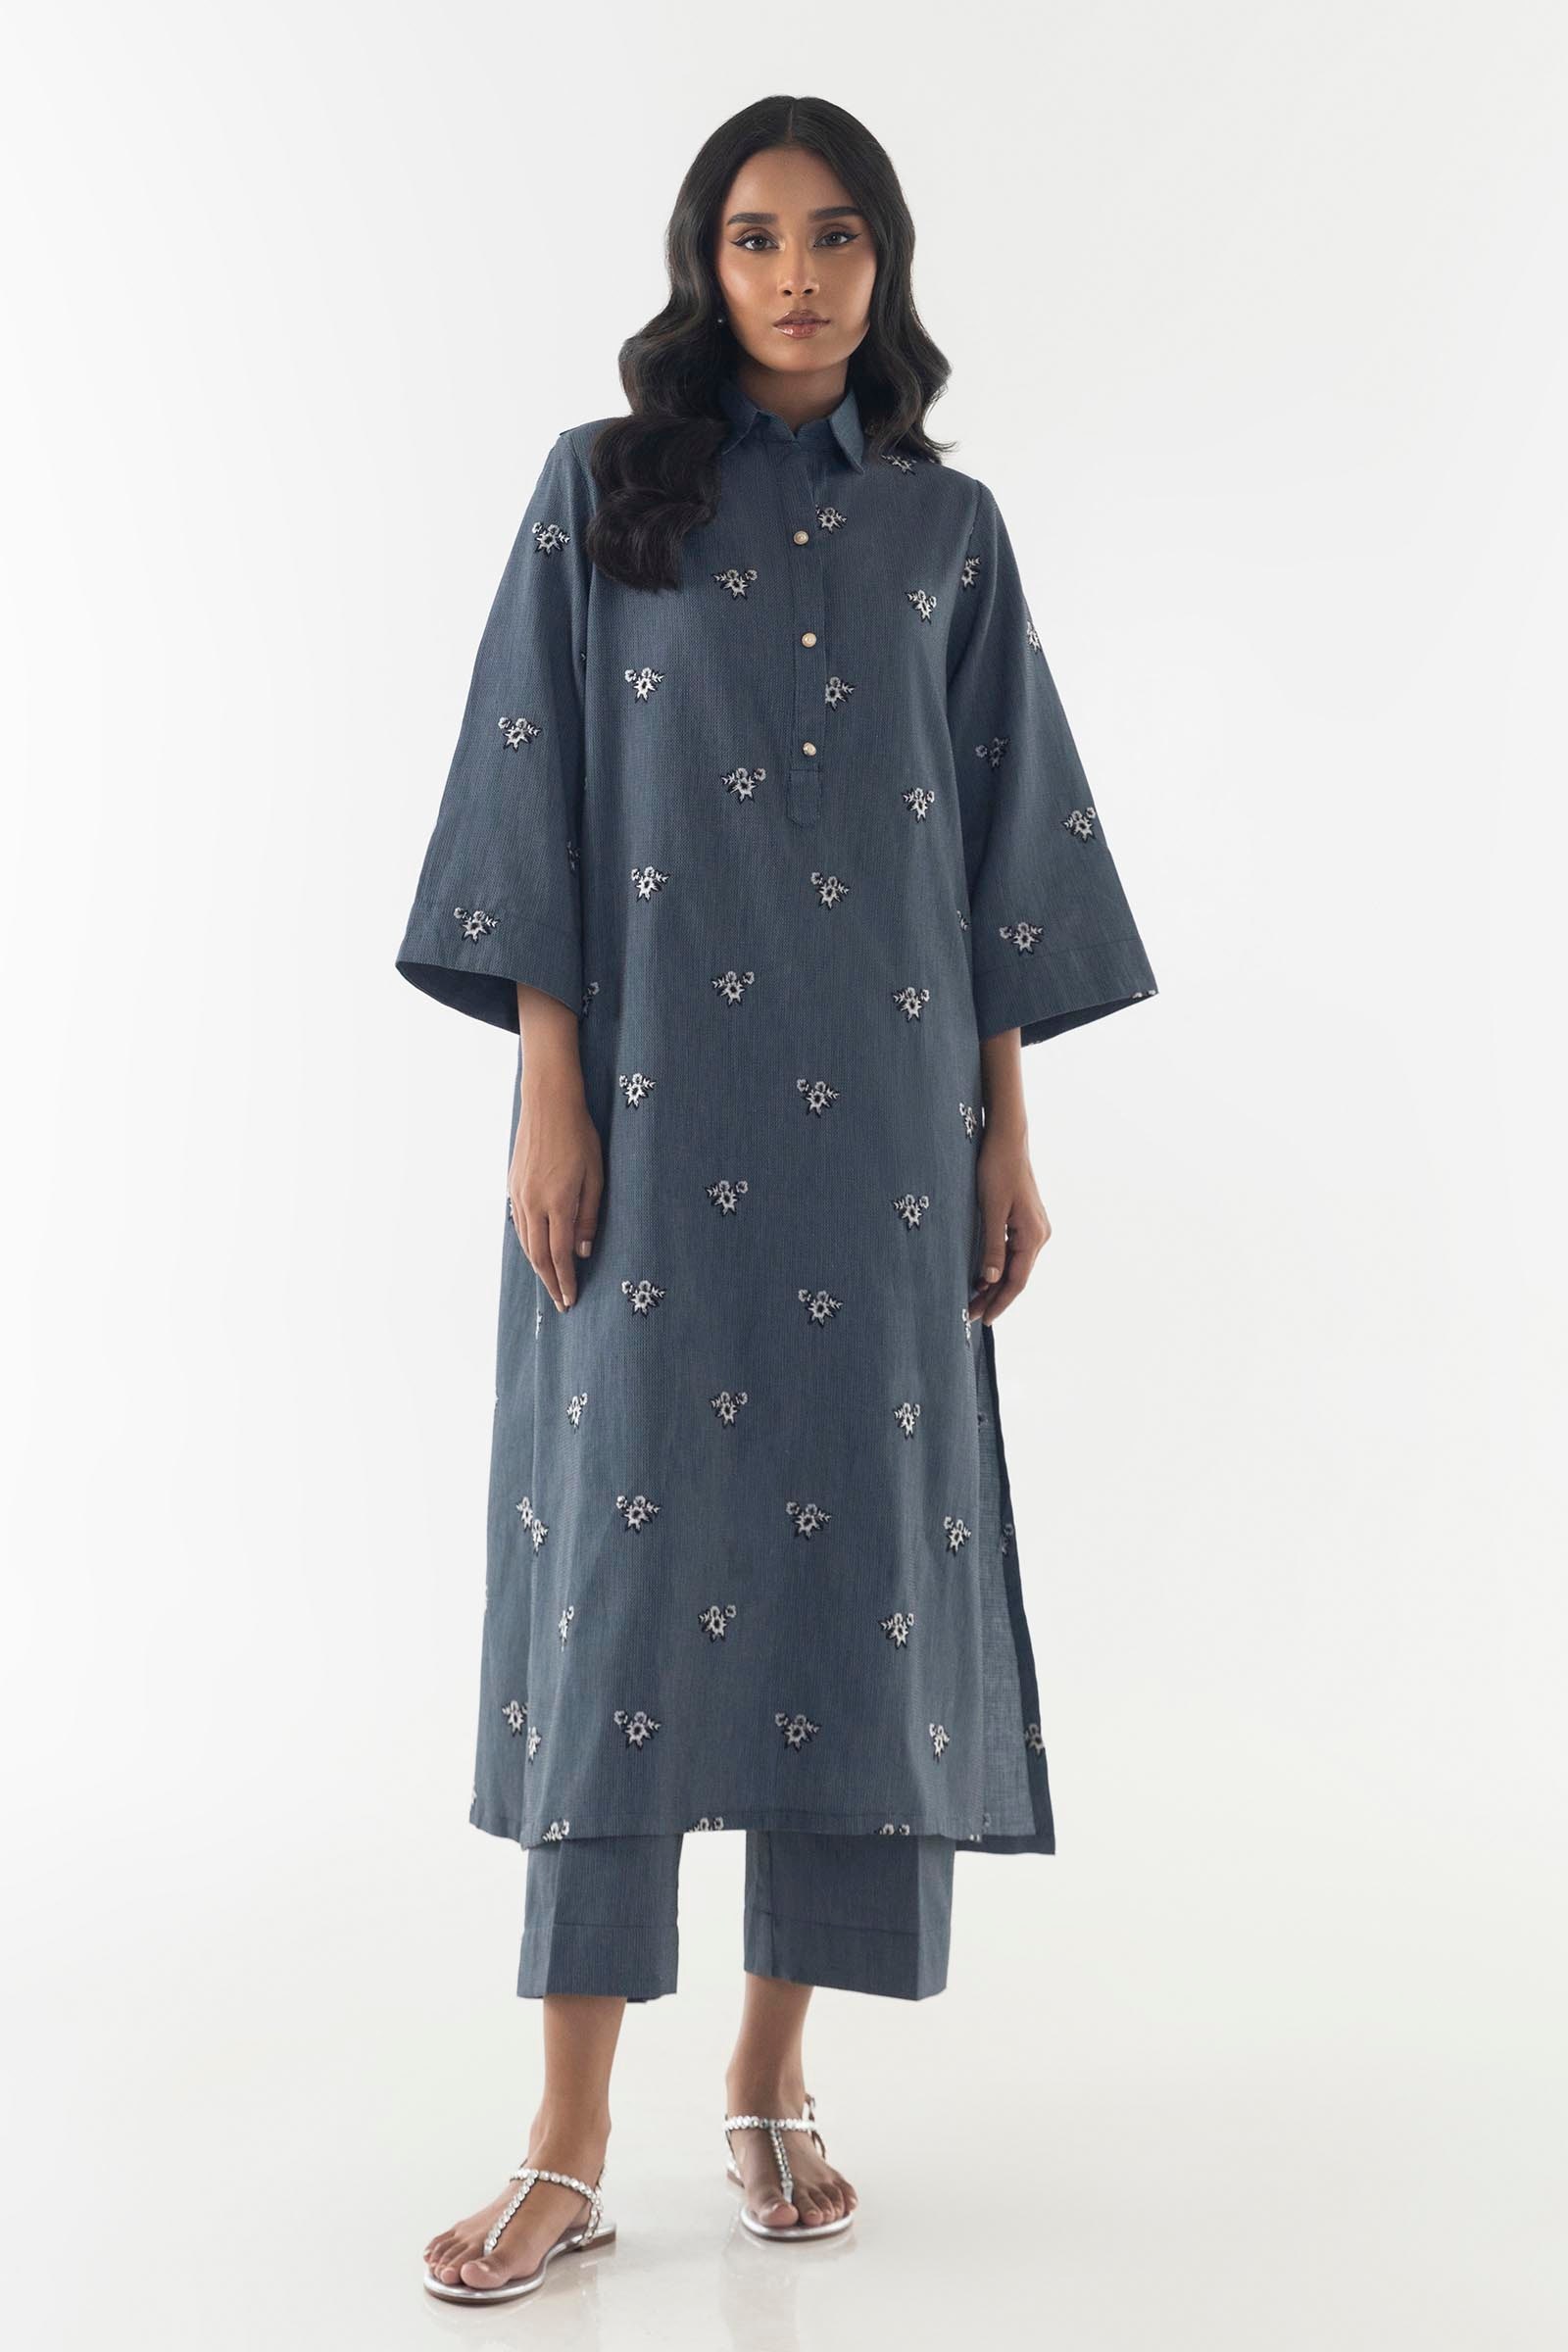
indigo kurta pants